Christofilos effect

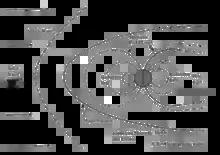
Near the poles, the Earth's field becomes denser, forming a natural magnetic mirror. This image, from 1962, reflects the lack of knowledge of the overall shape of the field at that time.

The shape of the Earth's magnetic field, or "geomagnetic field", is similar to that of a magnetic mirror. The field balloons outward over the equator, and then necks down as it approaches the poles. Such a field would thus reflect charged particles in the same fashion as Post's mirrors. This was not a new revelation; it was already long understood to be the underlying basis for the formation of aurora. In the case of the aurora, particles of the solar wind begin orbiting around the field lines, bouncing back and forth between the poles. With every pass, some of the particles leak past the mirror points and interact with the atmosphere, ionizing the air and causing the light.